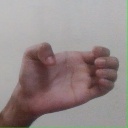
अक्षर: ख